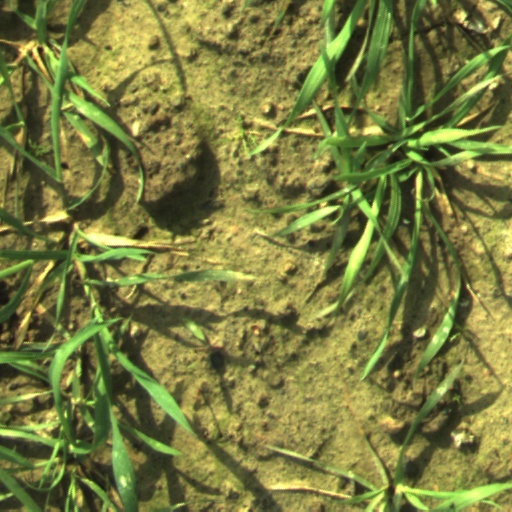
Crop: wheat